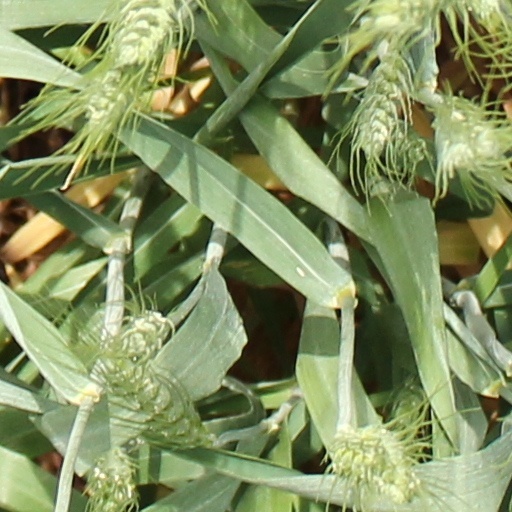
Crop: wheat